Phonograph

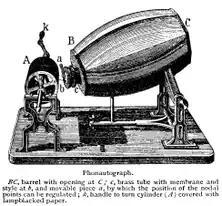

Scott coated a plate of glass with a thin layer of lampblack. He then took an acoustic trumpet, and at its tapered end affixed a thin membrane that served as the analog to the eardrum. At the center of that membrane, he attached a rigid boar's bristle approximately a centimetre long, placed so that it just grazed the lampblack. As the glass plate was slid horizontally in a well formed groove at a speed of one meter per second, a person would speak into the trumpet, causing the membrane to vibrate and the stylus to trace figures that were scratched into the lampblack. On March 25, 1857, Scott received the French patent #17,897/31,470 for his device, which he called a phonautograph. The earliest known surviving recorded sound of a human voice was conducted on April 9, 1860, when Scott recorded someone singing the song "Au Clair de la Lune" ("By the Light of the Moon") on the device. However, the device was not designed to play back sounds, as Scott intended for people to read back the tracings, which he called phonautograms. This was not the first time someone had used a device to create direct tracings of the vibrations of sound-producing objects, as tuning forks had been used in this way by English physicist Thomas Young in 1807. By late 1857, with support from the Société d'encouragement pour l'industrie nationale, Scott's phonautograph was recording sounds with sufficient precision to be adopted by the scientific community, paving the way for the nascent science of acoustics.